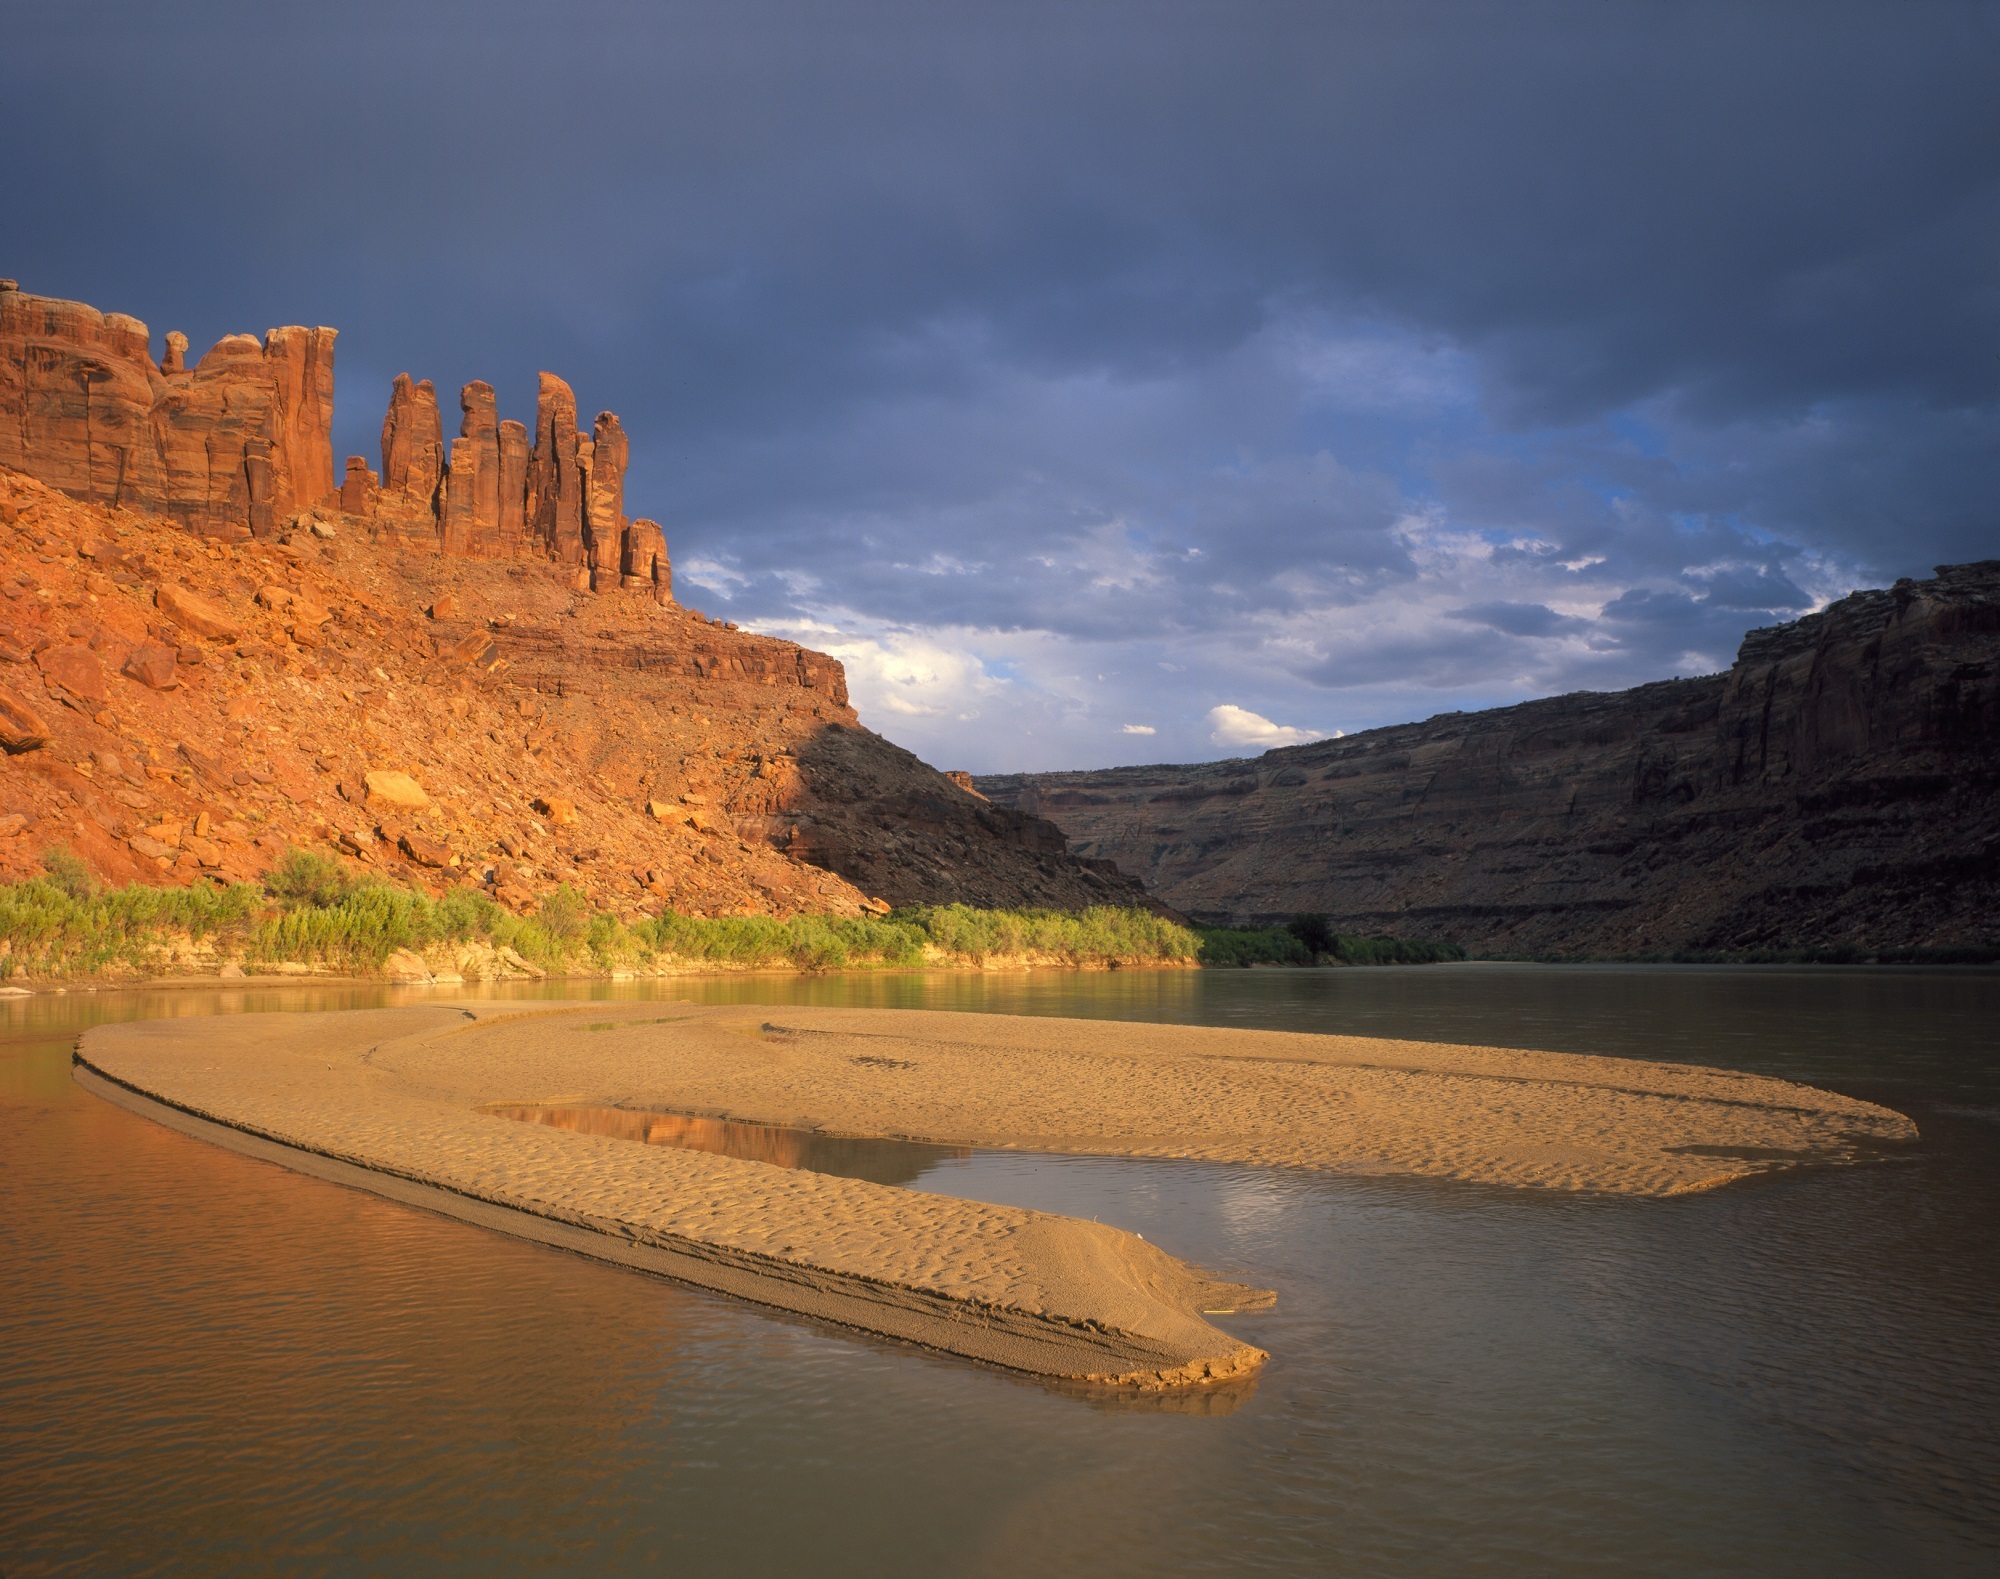
beach, landscape, sea, coast, water, nature, rock, ocean, horizon, wilderness, mountain, cloud, sunset, shore, lake, dawn, river, valley, recreation, cliff, dusk, reflection, scenic, park, usa, bay, canyon, reservoir, terrain, body of water, rocks, outdoors, cliffs, utah, labyrinth, loch, moab, cape, wadi, canyonlands, landform, green river, natural environment, geographical feature